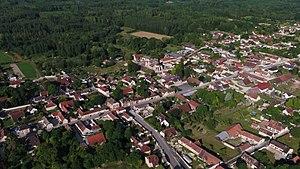
Prise de vue aérienne de Clesles, le 22 Juillet 2017
Clesles est une commune française, située dans le département de la Marne en région Grand Est.